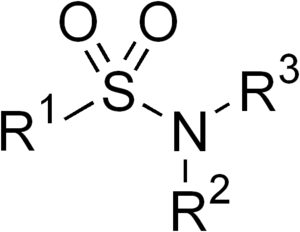
Sulfonamid (antibiotika)
Sulfonamid funktionel gruppe som alle sulfonamid antibiotika indeholder. R er variable grupper.
Sulfonamider er en gruppe syntetiske antibiotika, der indeholder en sulfonamid funktionel gruppe. Sulfonamider blev tilgængelige i 1930'erne og var således de første antimikrobielle lægemidler. De er også kendt som sulfa lægemidler.